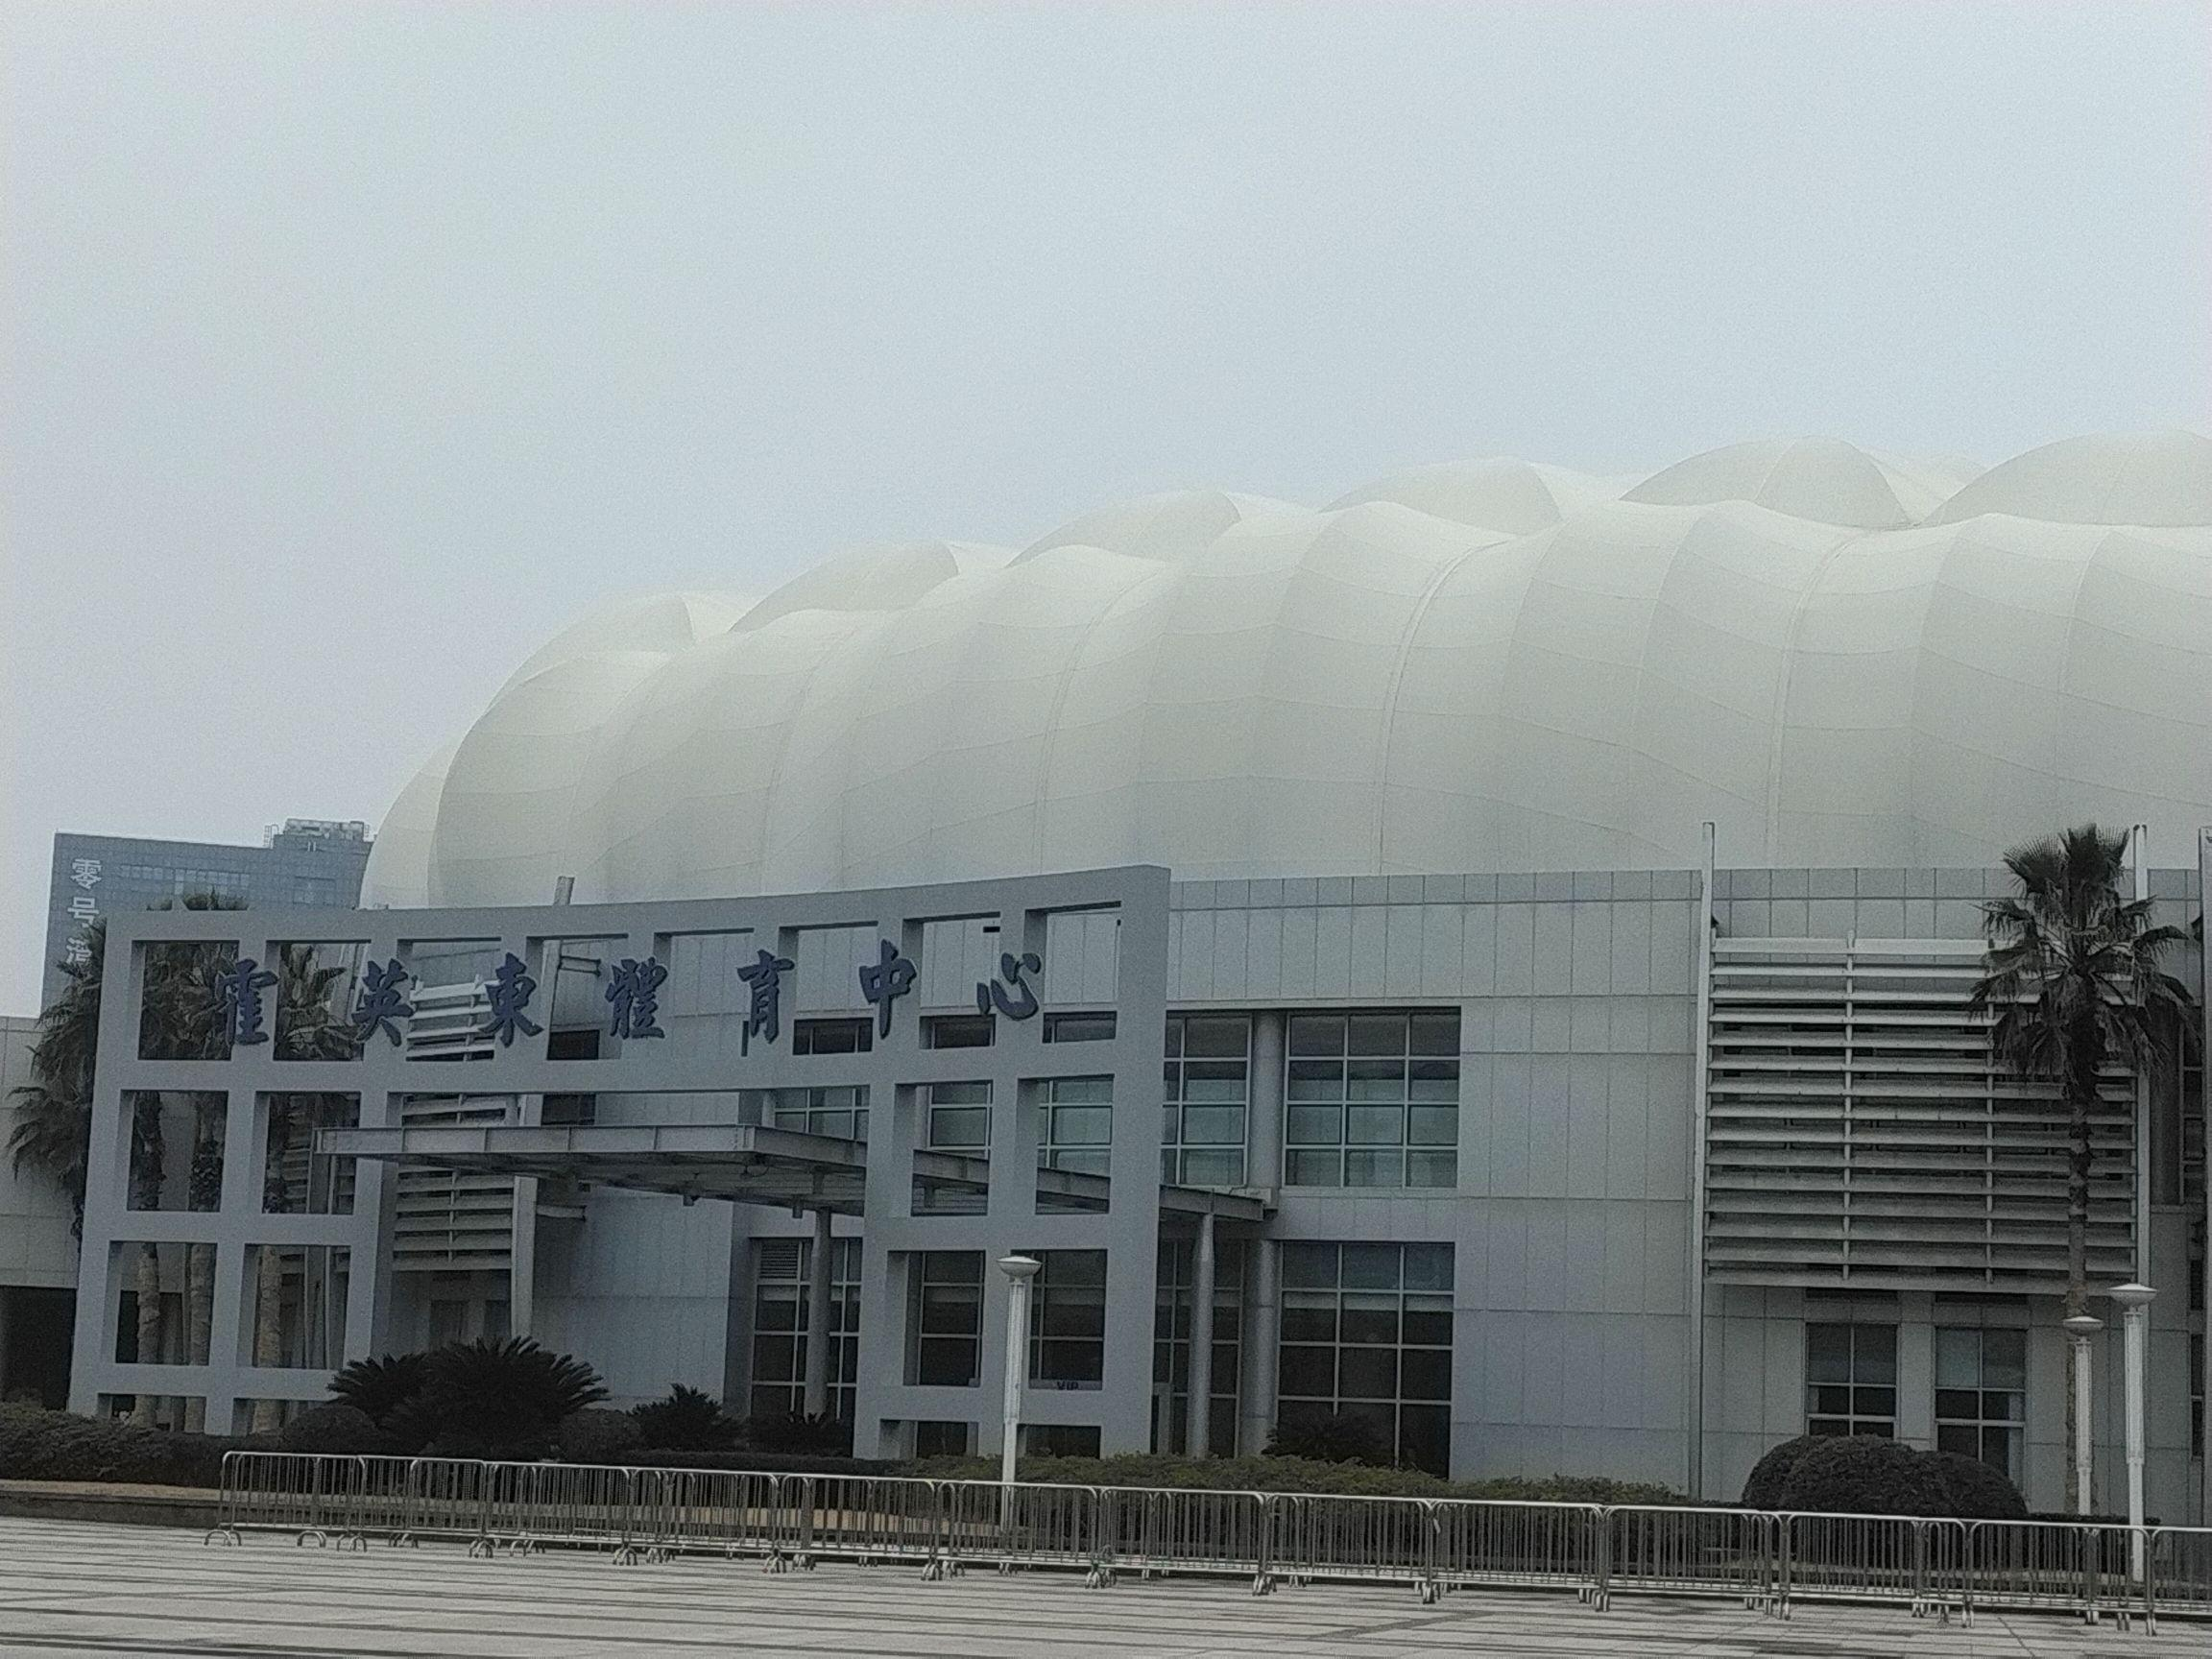
地标名称：上海交通大学闵行校区霍英东体育中心
所在城市：上海市·闵行区